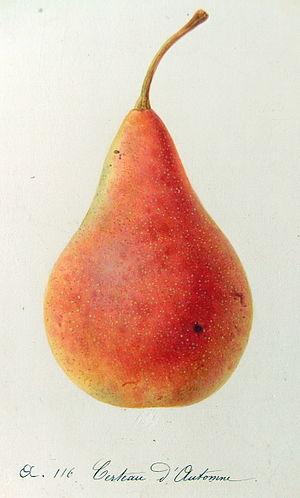
Certeau d'automne, A. Mas.
La Certeau d'automne est une variété de poire.